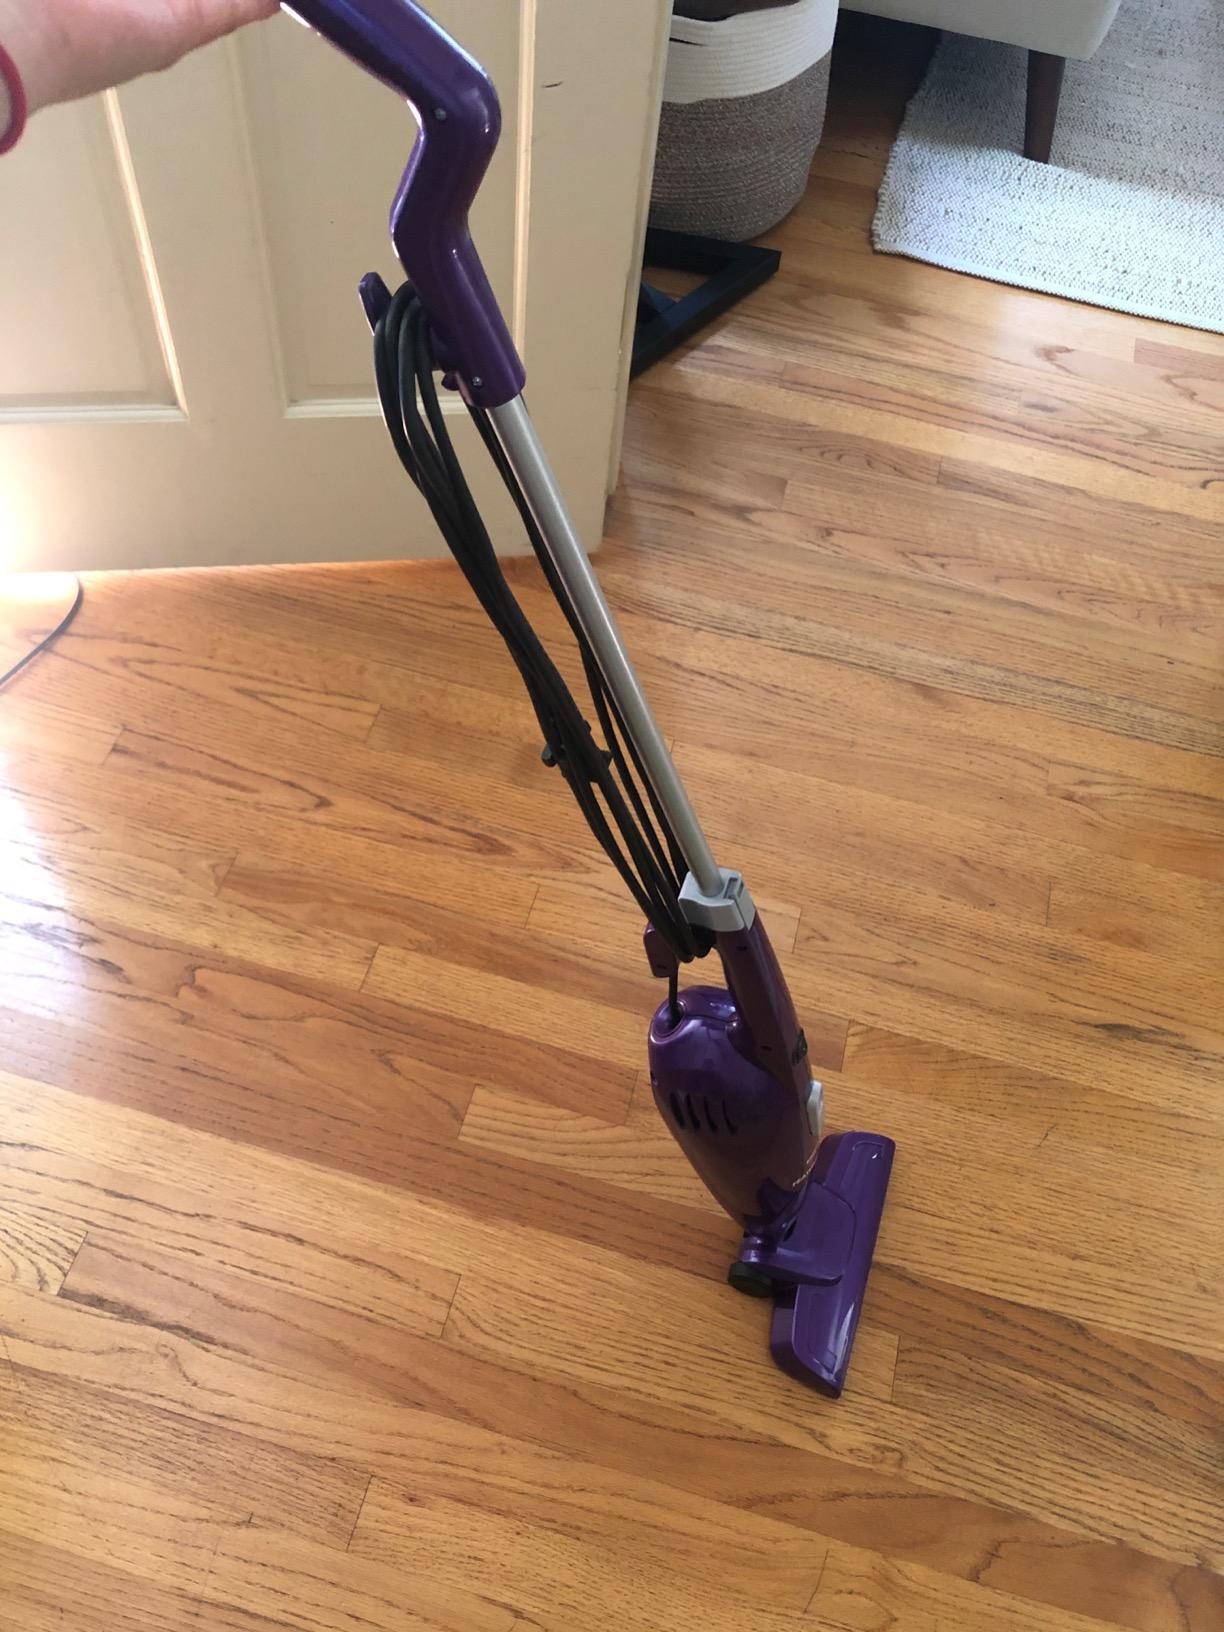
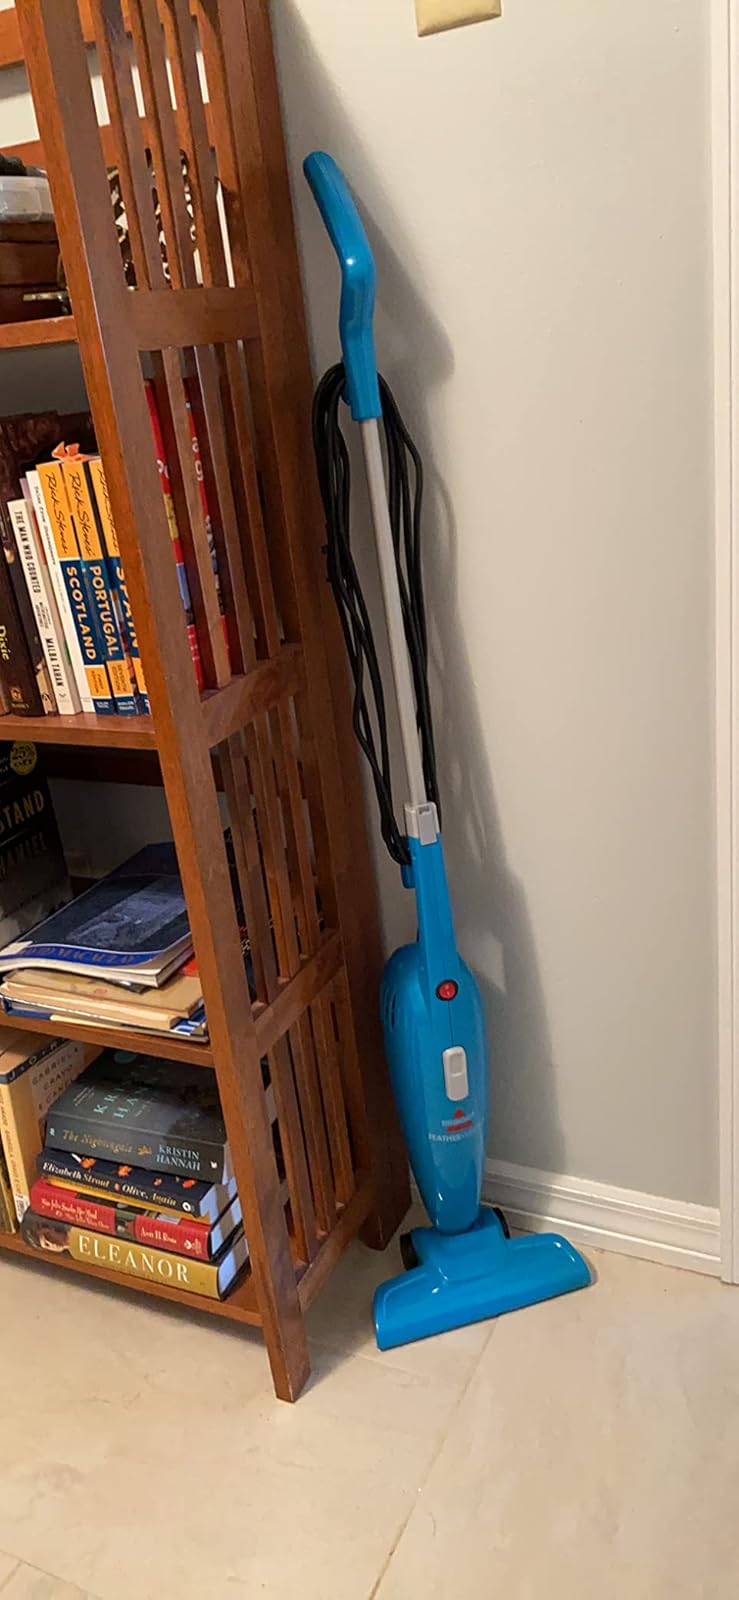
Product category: items_vacuum
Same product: no